Malcolm X (1972 film)

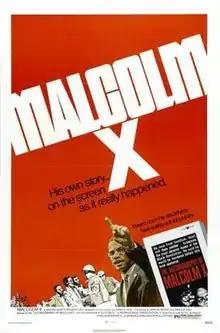
Theatrical release poster

Malcolm X, also known as Malcolm X: His Own Story As It Really Happened, is a 1972 American documentary film directed by Arnold Perl. It is based on the 1965 book "The Autobiography of Malcolm X".